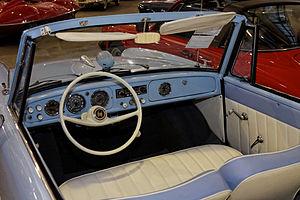
L’Amphicar Model 770 est une voiture amphibie, lancée au Salon de l'automobile de New York en 1961, fabriquée en Allemagne de l'Ouest et commercialisée de 1961 à 1968. Sa production a été arrêtée en 1965.